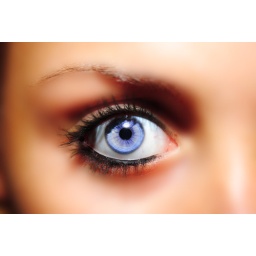
The sky in the blue eye.